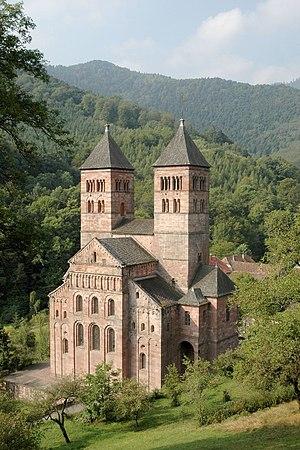
Cet article liste les abbayes bénédictines actives ou ayant existé sur le territoire français actuel. Il s'agit des abbayes de religieux suivant la règle de saint Benoît, à l'exclusion des cisterciens.
Léger d'Autun ou Léodegard - francisation du germanique Leudgari, de « leud » et « gari » – Né vers 615 mort vers vers 677-678, était un évêque martyr du VIIᵉ siècle qui a joué un rôle politique important dans les soubresauts de la monarchie mérovingienne finissante. Il est lié aux villes de Poitiers, où se fit sa formation et où se trouvent ses reliques, et d'Autun dont il fut l'évêque, ainsi qu'à la région de Fécamp et à celle de Doullens en Picardie où il est mort. Un concile d'évêques l'a proclamé Saint en 681 et l'Église catholique romaine célèbre sa fête le 2 octobre.
La Hingrie est un hameau faisant partie de Rombach-le-Franc, située dans le département du Haut-Rhin et la région Alsace.